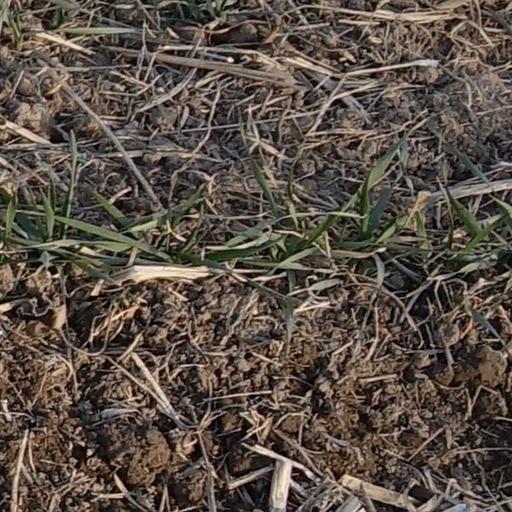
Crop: wheat